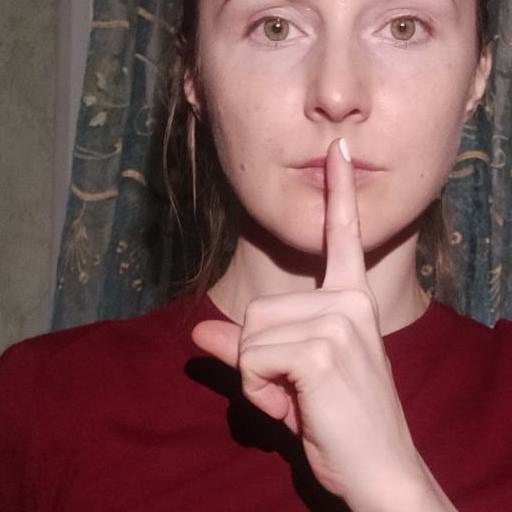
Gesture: mute